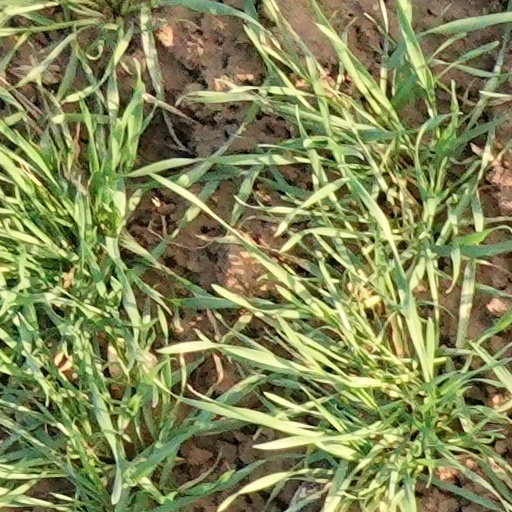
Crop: wheat